Crime in Israel

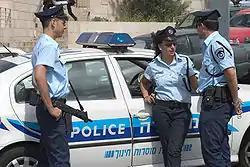
Israeli police officers

Crime in Israel is present in various forms. According to the Israel Police, the general crime rate dropped in 2020, while cyber crimes, hate crimes, domestic violence and sexual abuse incidents rose.